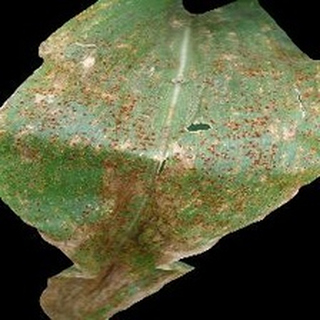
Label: corn_common_rust